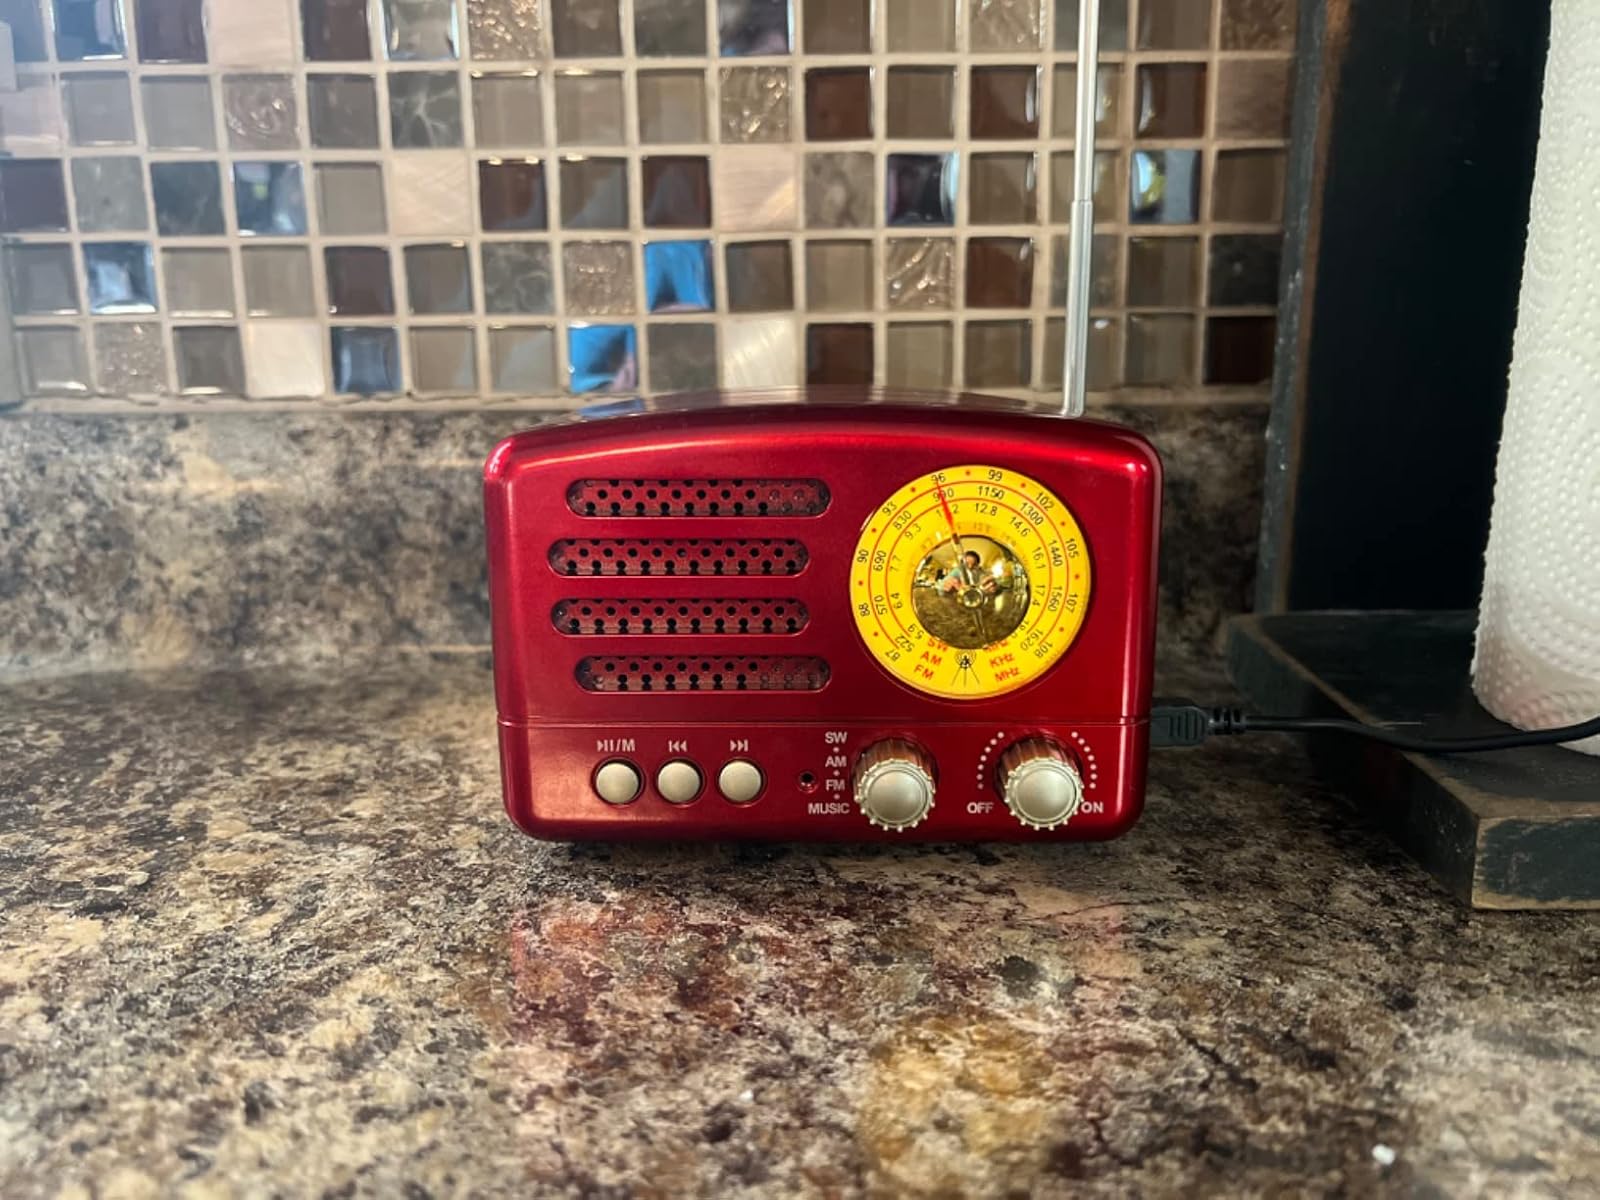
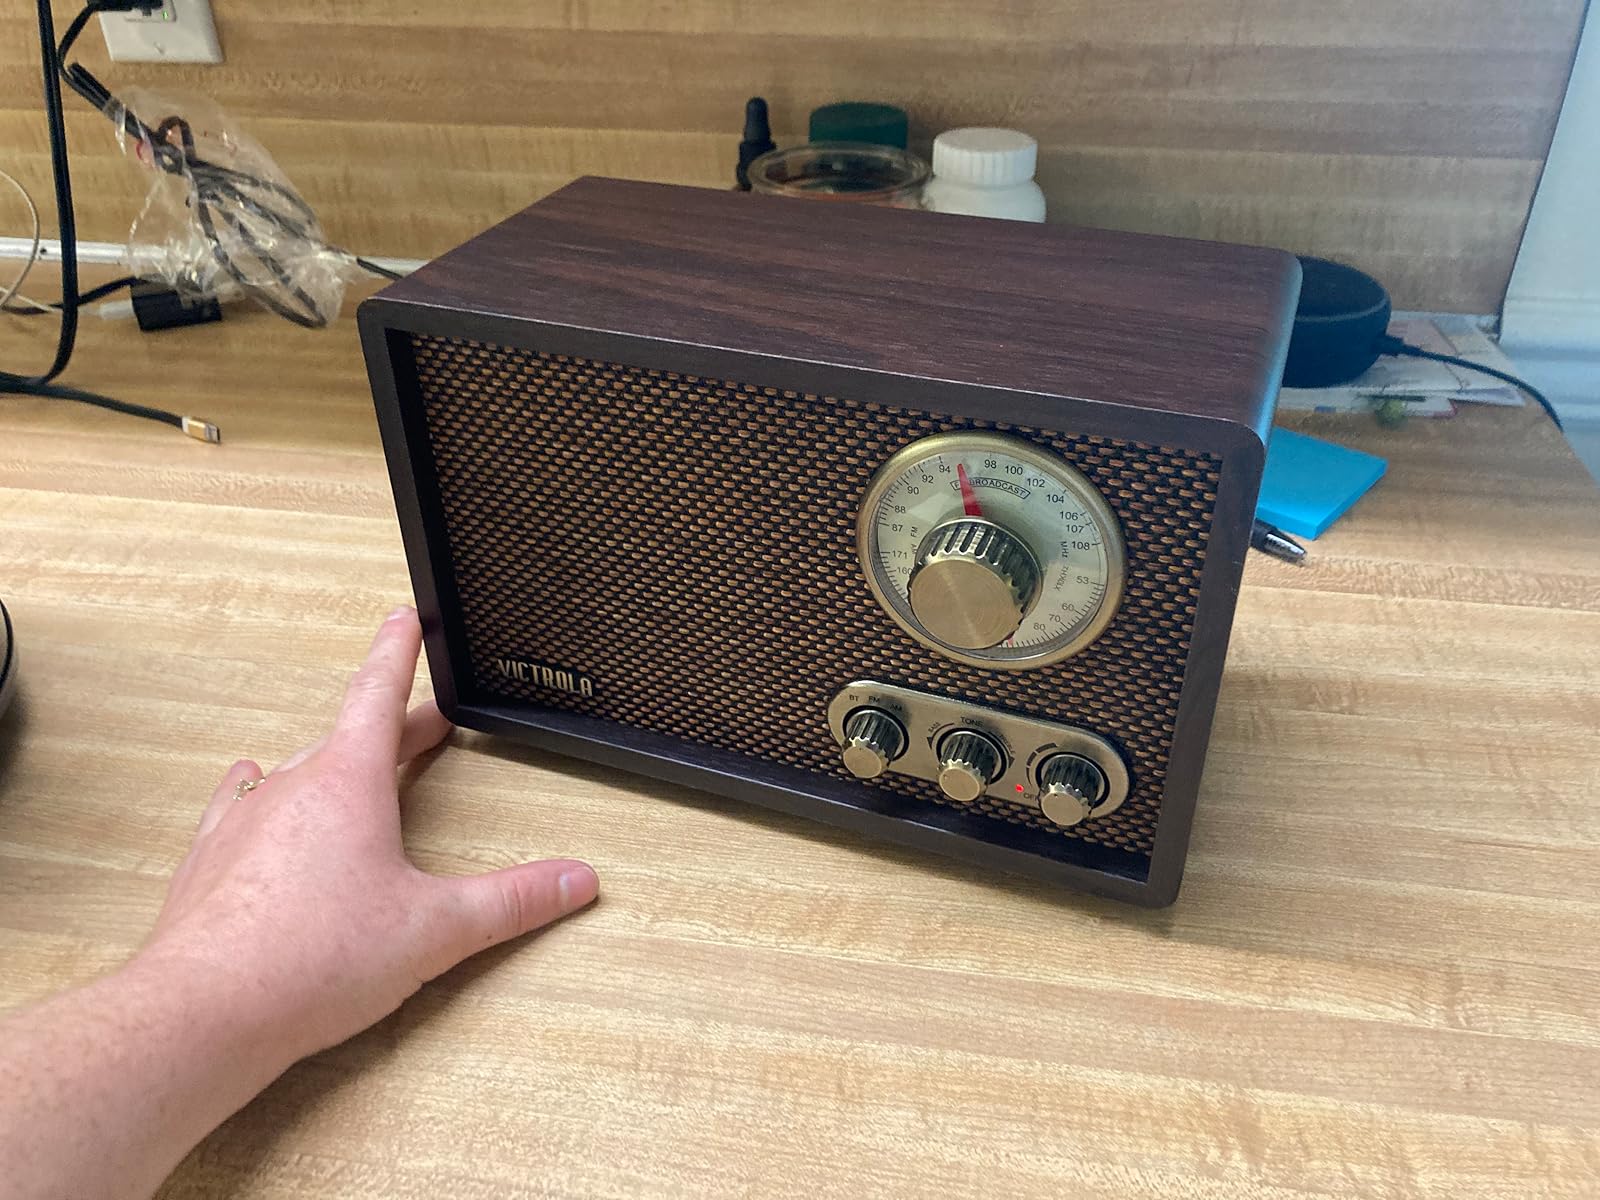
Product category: radio
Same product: no